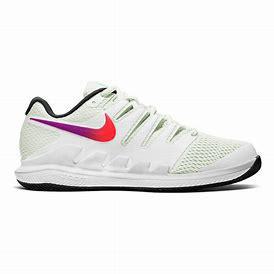
Brand: Nike
Model: Court Air Zoom Vapor X